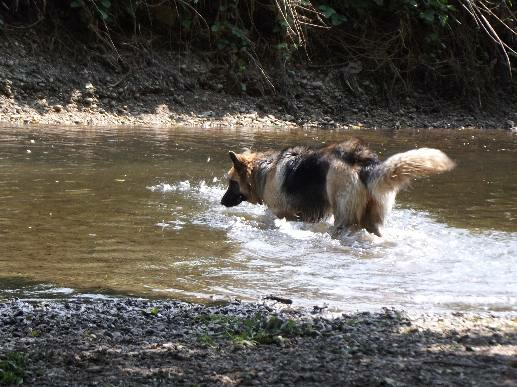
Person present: No